Safari jacket

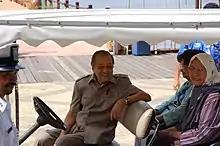
Former Malaysian Prime Minister Mahathir Mohamad is known for his safari suits

In India, the safari suit gained popularity through the 1970s influenced to a large degree by films (James Bond/Roger Moore) and some fashions trends from the west for warmer climates. The safari suit in India gained prominence when local synthetic fibre manufacture and supply was significantly increased in the later half of the 1970s.